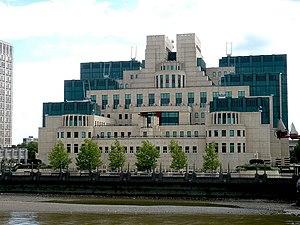
007 Spectre est un film d'espionnage américano-britannique réalisé par Sam Mendes, sorti en 2015. 24ᵉ aventure cinématographique de James Bond, le titre du film fait référence à l'organisation criminelle SPECTRE, apparue dans de nombreux épisodes de la saga depuis ses débuts.
Le SIS Building, aussi connu sous le nom de MI6 Building, est le quartier général du Secret Intelligence Service, le service secret britannique dédié aux renseignements, aussi nommé MI6. Le bâtiment est situé dans le sud-ouest de Londres, sur la rive droite de la Tamise, après le Vauxhall Bridge.